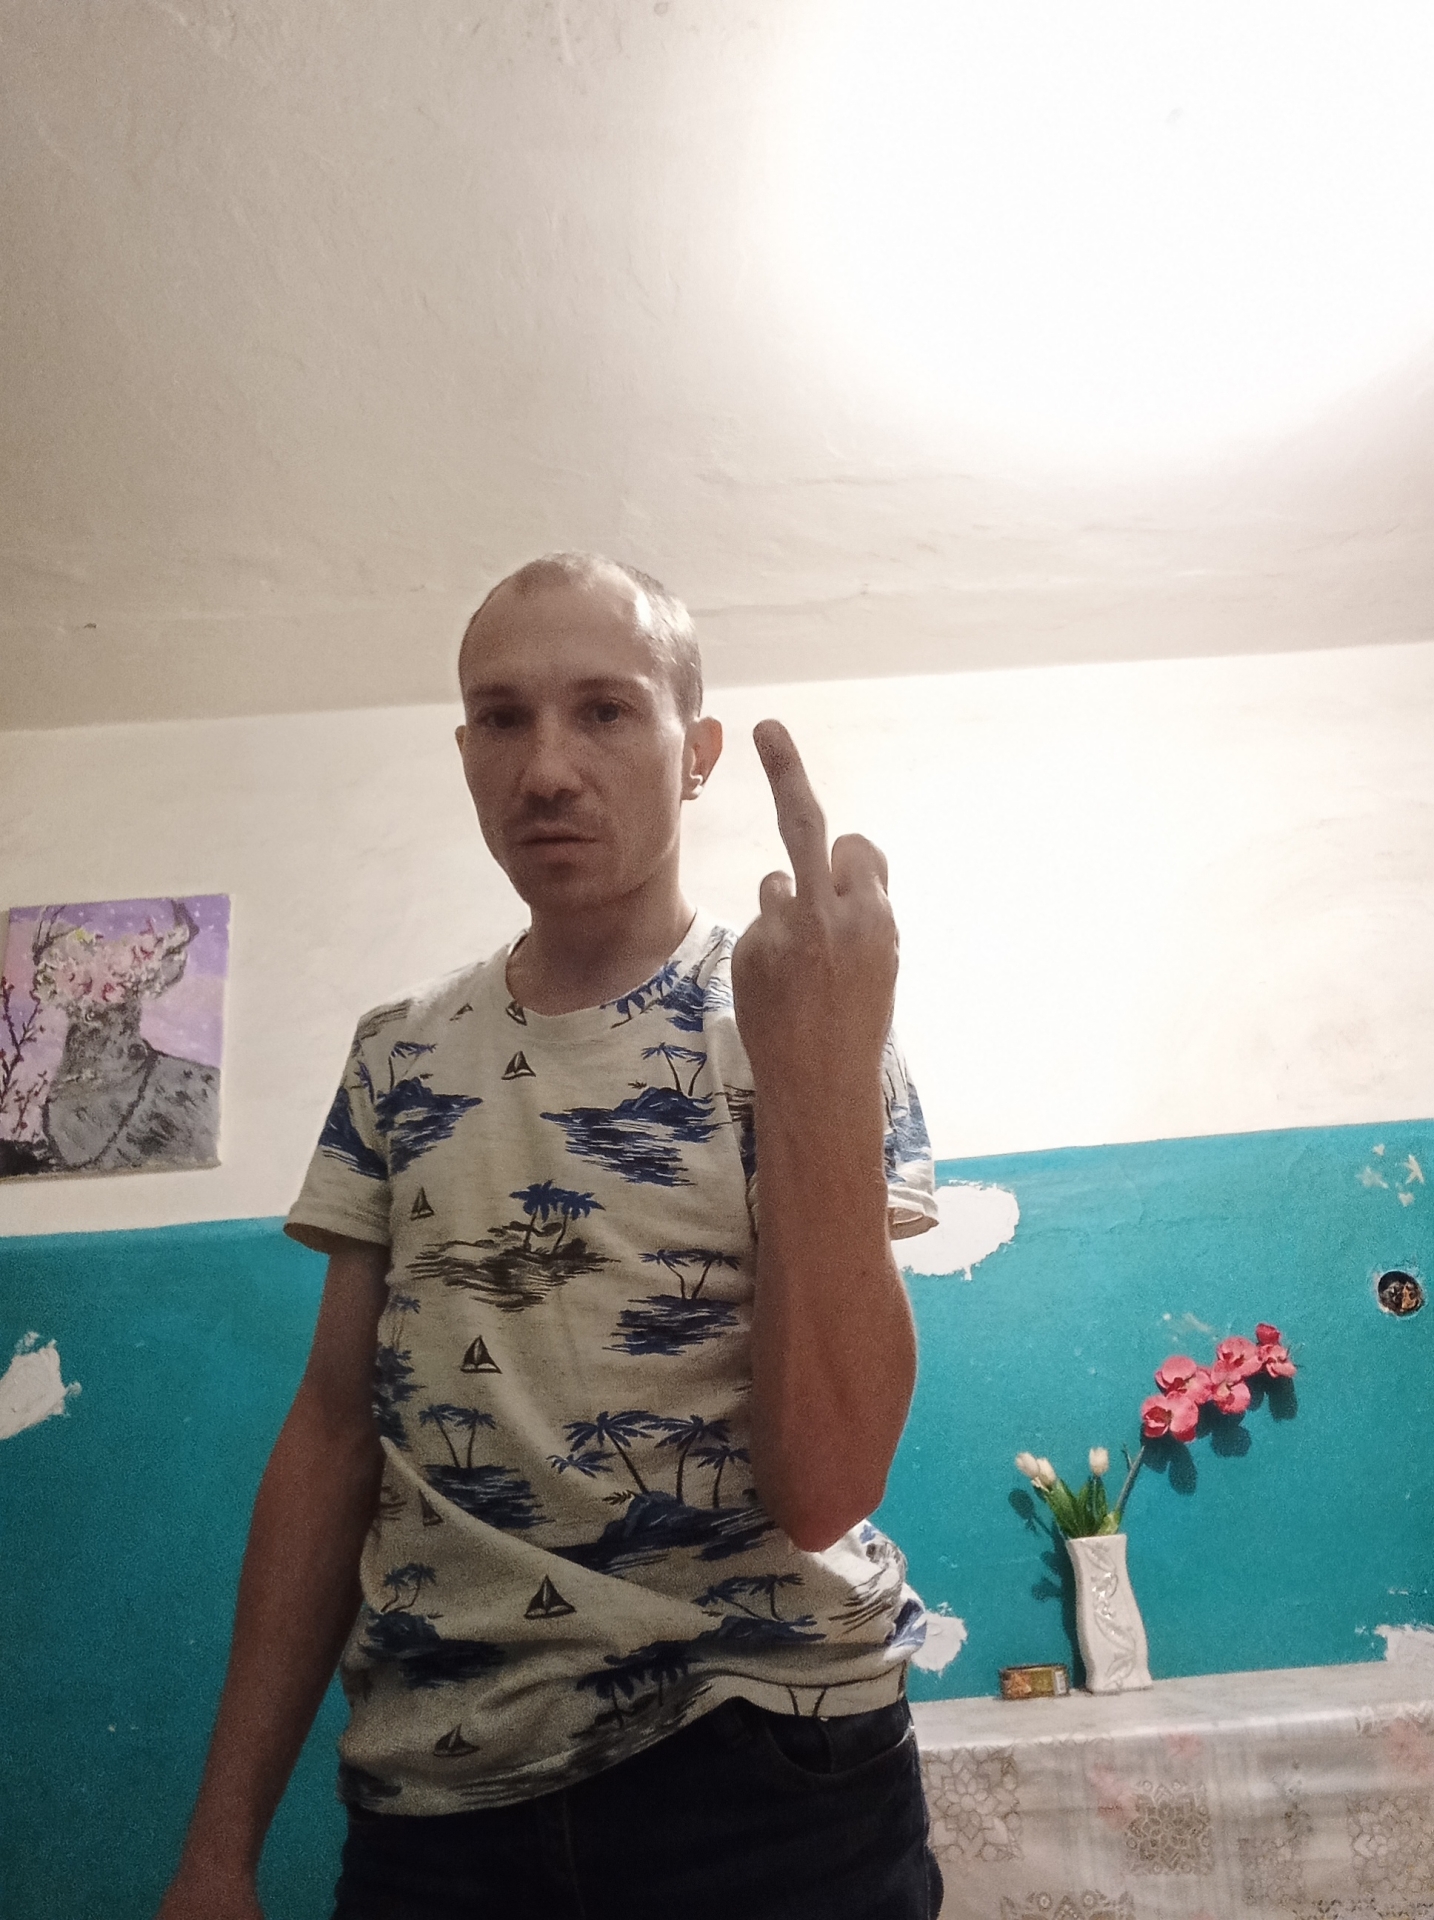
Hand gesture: middle_finger